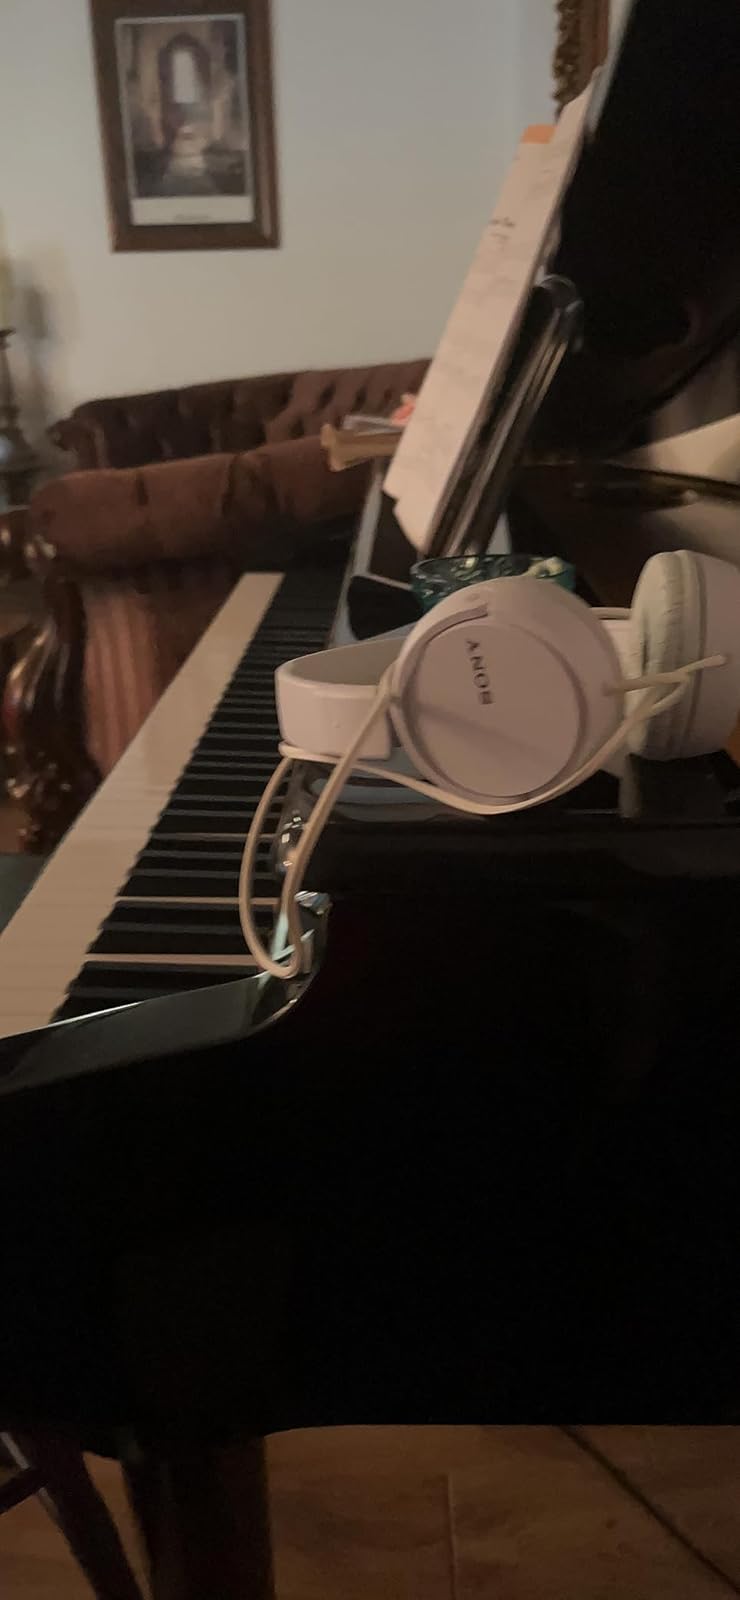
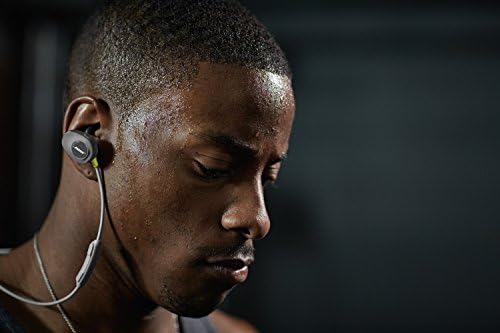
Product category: headphones
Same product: no